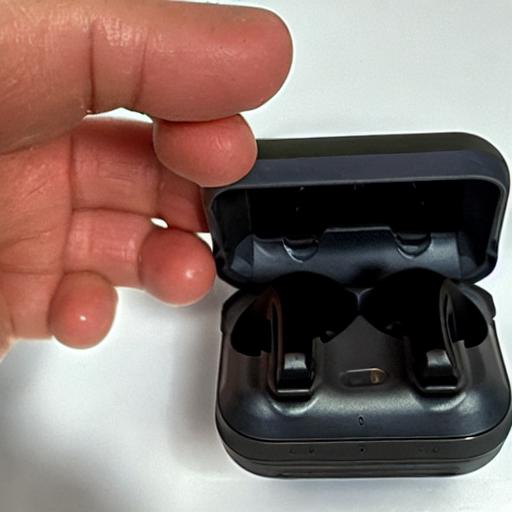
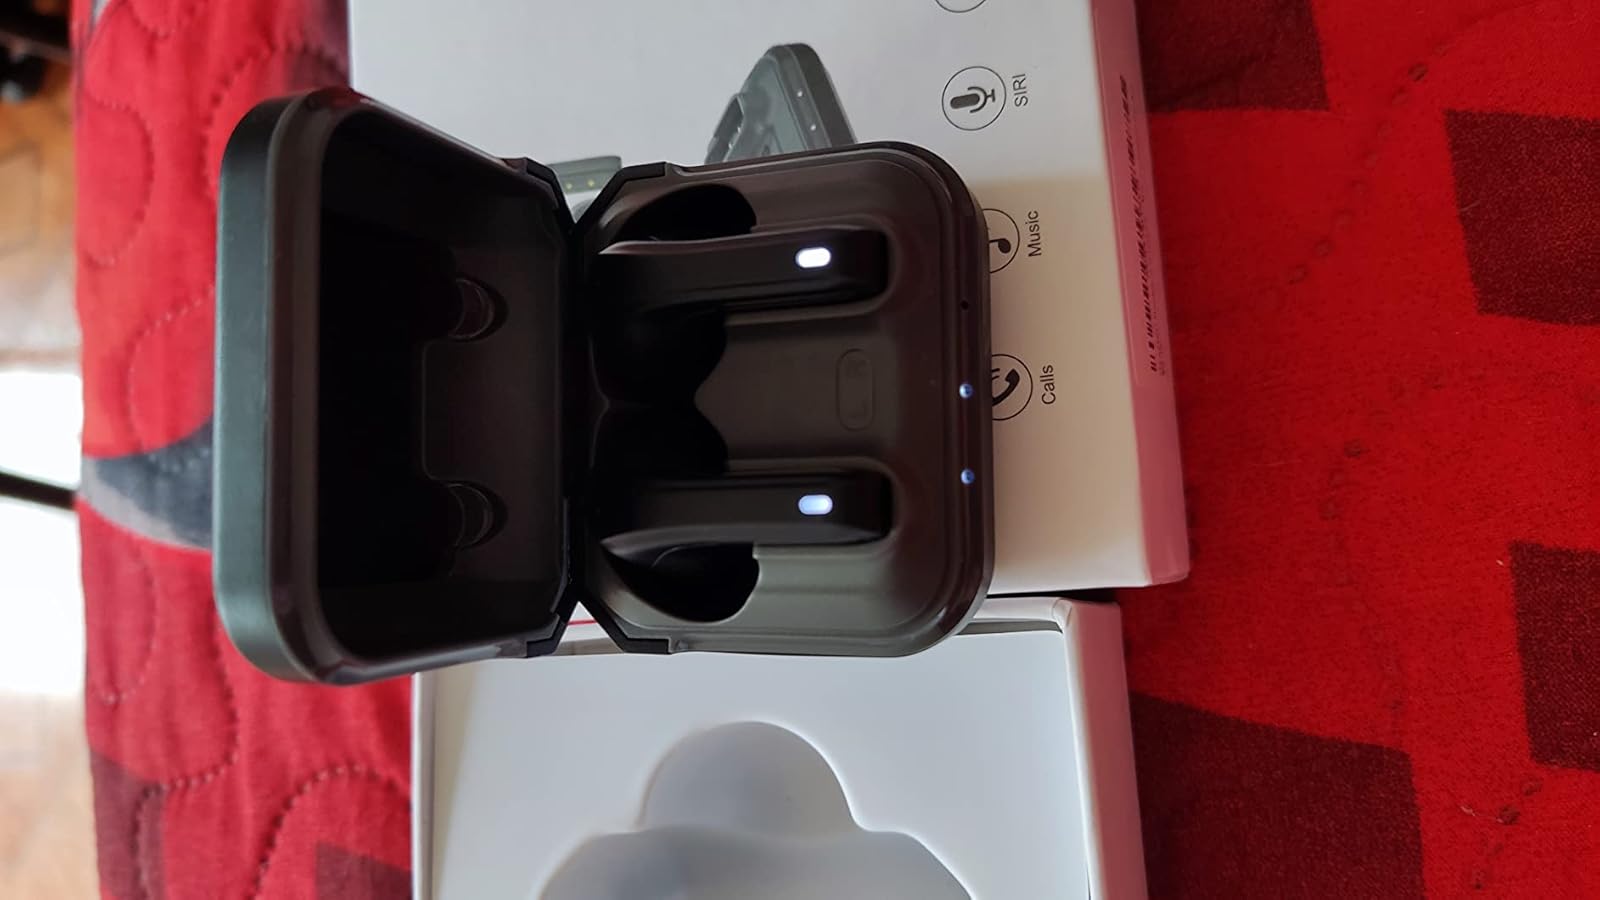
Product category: earbuds
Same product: no